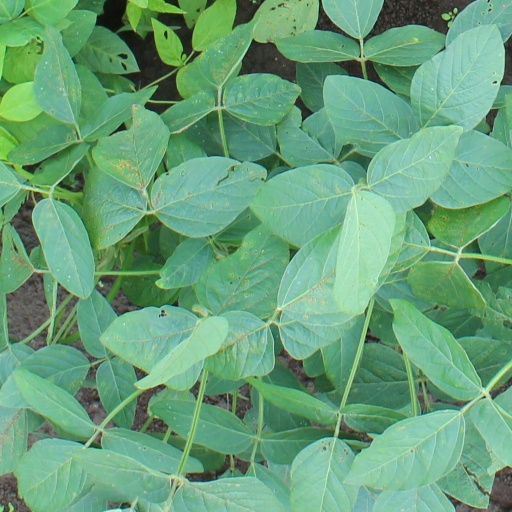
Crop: soybean